Melody Prochet

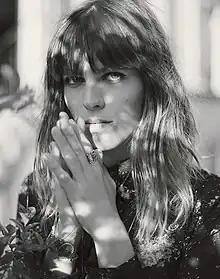
Prochet in 2012

Juliana Melody Prochet (born 3 April 1987) is a French musician. She is the lead singer and songwriter of her musical project Melody's Echo Chamber. Prochet's musical style has been described as dream pop, space rock, psychedelic rock, and shoegaze. Music critics have compared her work with that of Stereolab, Broadcast, and Cocteau Twins.